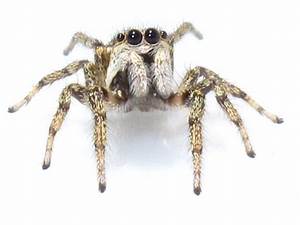
Label: spider